Selwyn College Library

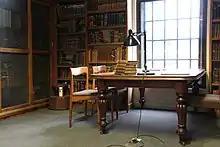
Selwyn College Library Table

The Selwyn College Library is a two-level Victorian stone and brick building. The ground floor consists of wooden library stacks, sofas, tables, washroom facilities, and librarians offices; the floor above consists of a quiet-study area, computer stations, and rare book collections.